Týn nad Vltavou

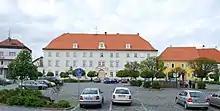
Square with Týn nad Vltavou Castle

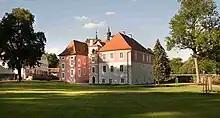
Koloděje nad Lužnicí Castle

The historic centre is formed by Míru Square with many preserved Renaissance and Gothic-Renaissance houses, and adjacent streets. The main landmarks of the square are the town hall, the church, and the castle. The Renaissance town hall was built in the 17th century and rebuilt after a fire in 1796. The facade of the building in the late Baroque style was lightened by arcades.